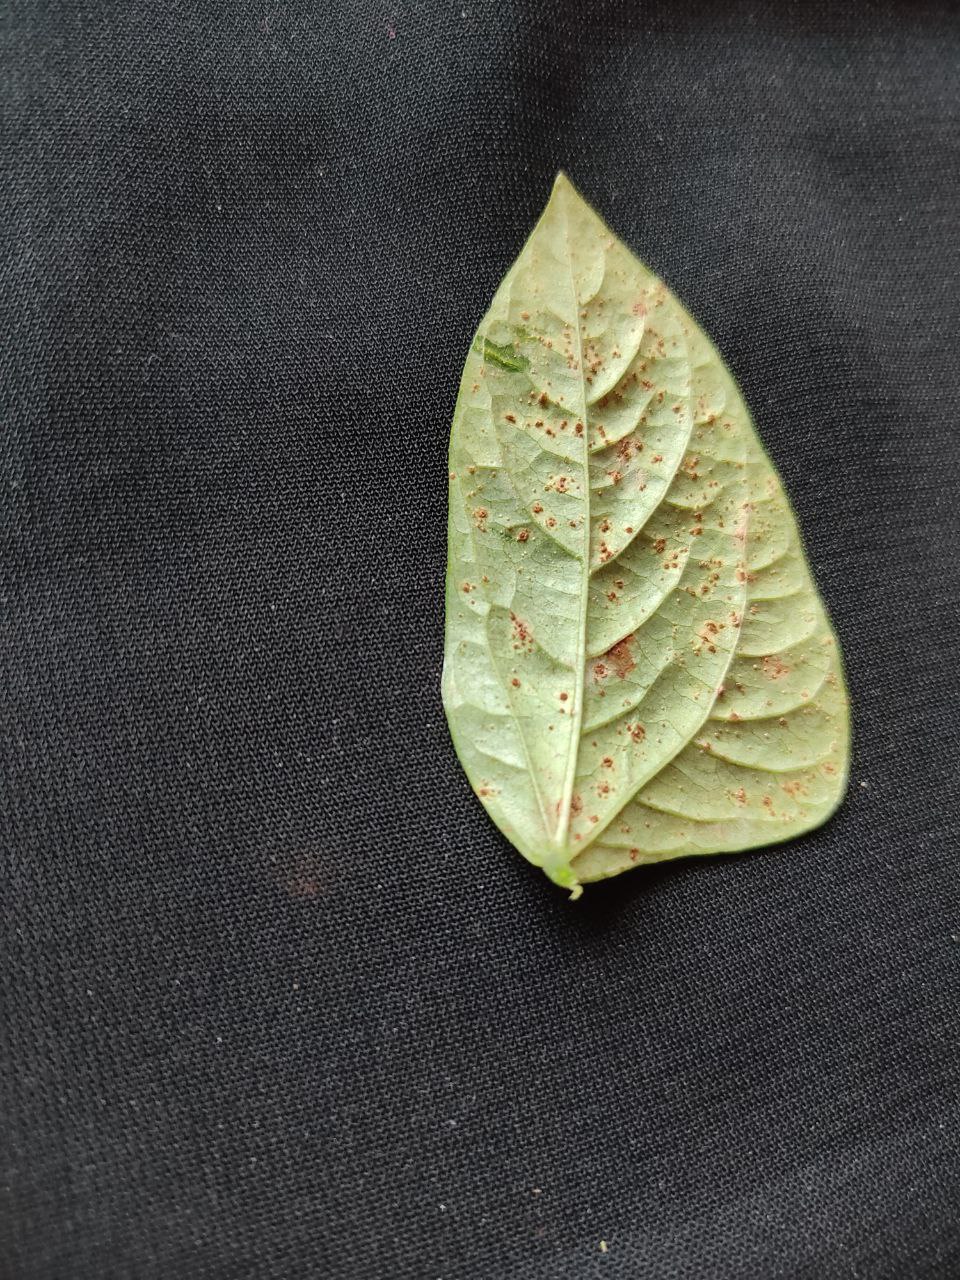
Crop: cowpea
Leaf condition: Septoria leaf spot